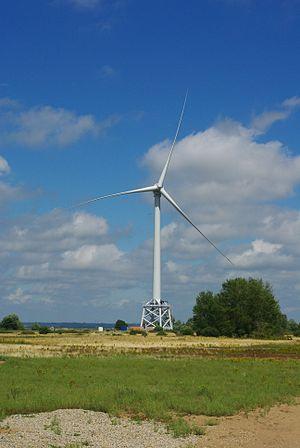
Eolienne Haliade au Carnet, Loire-Atlantique
Une éolienne en mer ou éolienne offshore est une éolienne implantée au large des côtes plutôt que dans les terres, pour mieux utiliser l'énergie du vent et produire de l'électricité grâce à une turbine et à un générateur électrique.
Le secteur de l'énergie éolienne en France a pris progressivement de l'importance : en 2019, sa part dans la production d'électricité du pays atteint 6,3 % et le taux de couverture moyen de la consommation par la production d’origine éolienne a été de 7,2 % contre 5,9 % en 2018.